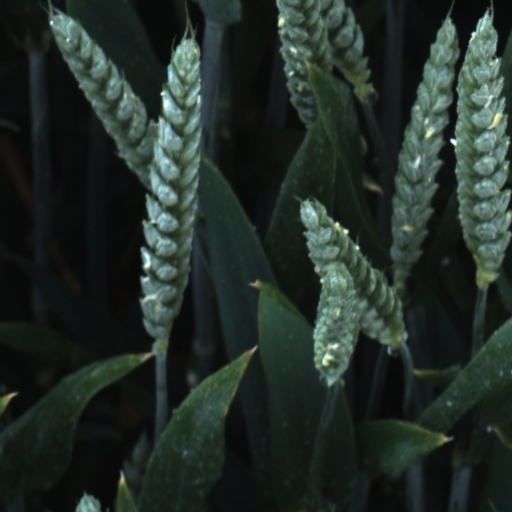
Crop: wheat